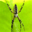
Label: spider